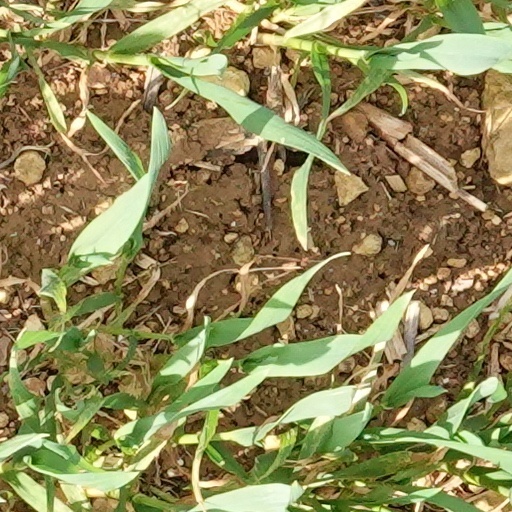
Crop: wheat